Line (geometry)

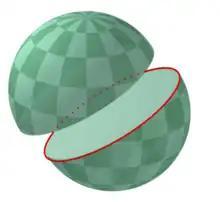
A great circle divides the sphere in two equal hemispheres, while also satisfying the "no curvature" property.

In many models of projective geometry, the representation of a line rarely conforms to the notion of the "straight curve" as it is visualised in Euclidean geometry. In elliptic geometry we see a typical example of this. In the spherical representation of elliptic geometry, lines are represented by great circles of a sphere with diametrically opposite points identified. In a different model of elliptic geometry, lines are represented by Euclidean planes passing through the origin. Even though these representations are visually distinct, they satisfy all the properties (such as, two points determining a unique line) that make them suitable representations for lines in this geometry.